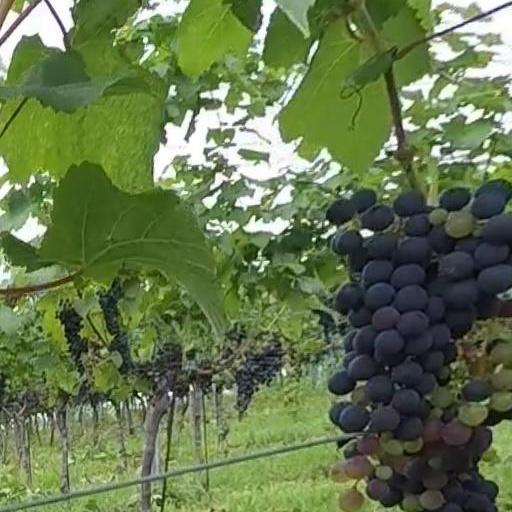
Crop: grape